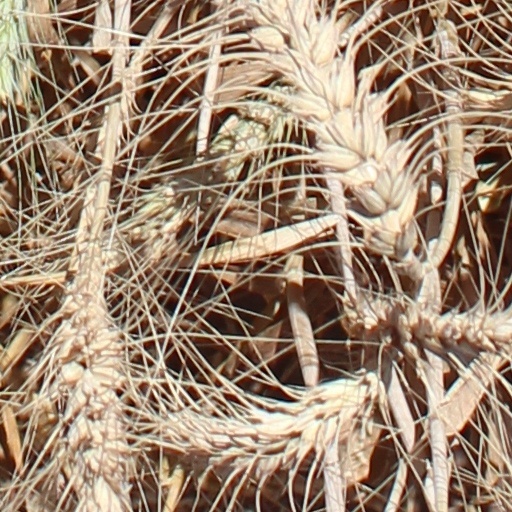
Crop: wheat